Law of the European Union

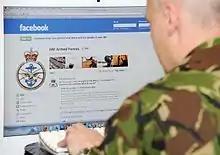
The Brexit, Cruz and Trump campaigns in 2016 took personal Facebook and other data without user's consent, built psychological profiles of everyone, and corporations and the Russian military flooded social media with ads or bots to manipulate voters. EU law does not yet regulate web media spreading false news, discrimination or propaganda.

The European Central Bank's 'primary objective... shall be to maintain price stability. Without prejudice to that objective, it shall support the general economic policies in the Union', such as 'balanced economic growth and price stability, a highly competitive social market economy, aiming at full employment and social progress, and a high level of protection and improvement of the quality of the environment.' There are three main powers to achieve these goals. First, the ECB can require other banks to hold reserves proportionate to their type of lending. Second, it may lend money to other banks, or conduct 'credit operations'. Third it may 'operate in the financial markets by buying and selling' securities. For example, in "Gauweiler v Deutscher Bundestag" a German politician claimed that the ECB's purchase of Greek government debt on secondary markets violated TFEU article 123, which prohibits directly lending money to member state governments. The Court of Justice rejected that the ECB had engaged in 'economic policy' (i.e. fiscal transfers) rather than monetary policy decisions, which it was allowed to do. So far the ECB has failed to use these powers to eliminate investment in fossil fuels, despite the inflation that gas, oil and coal cause given their price volality in international markets.